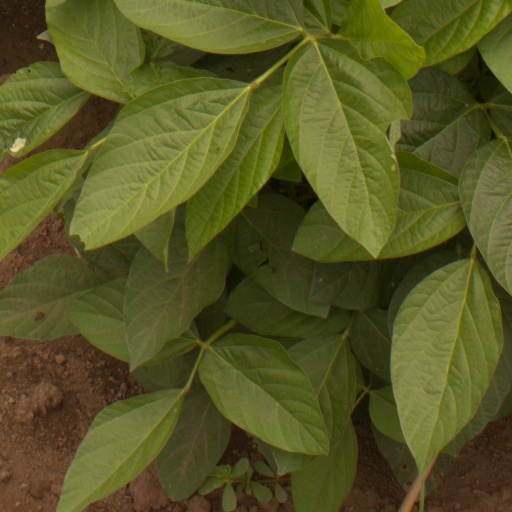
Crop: soybean